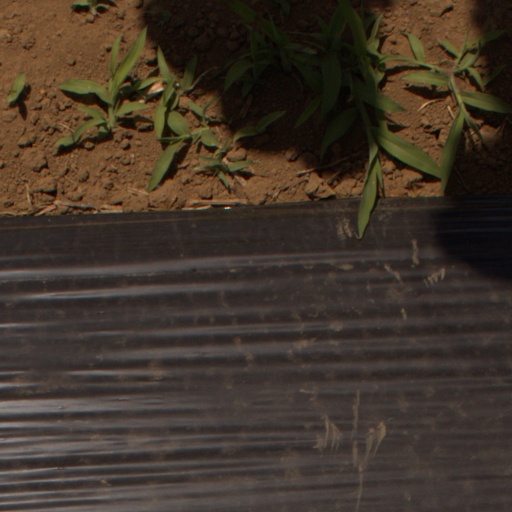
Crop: Jerusalem artichoke